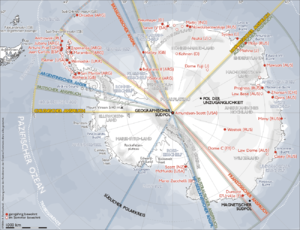
Le projet EPICA est un projet européen de forage dans les glaces profondes de l'Antarctique.